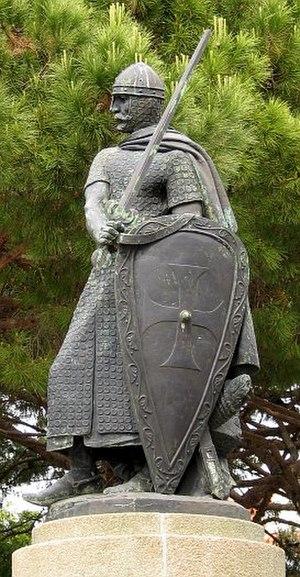
Le royaume de Galice a été une entité politique du sud-ouest de l'Europe et du nord-ouest de la péninsule Ibérique.